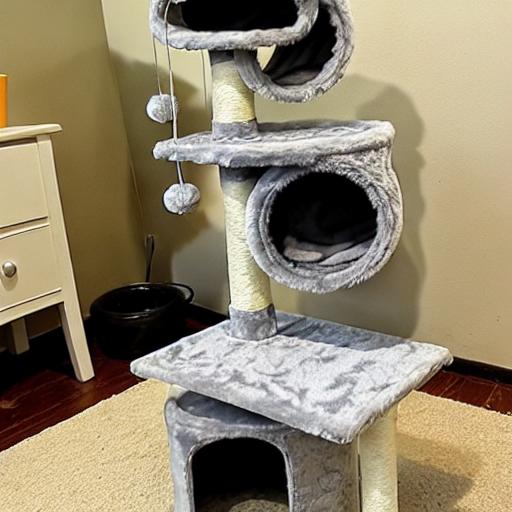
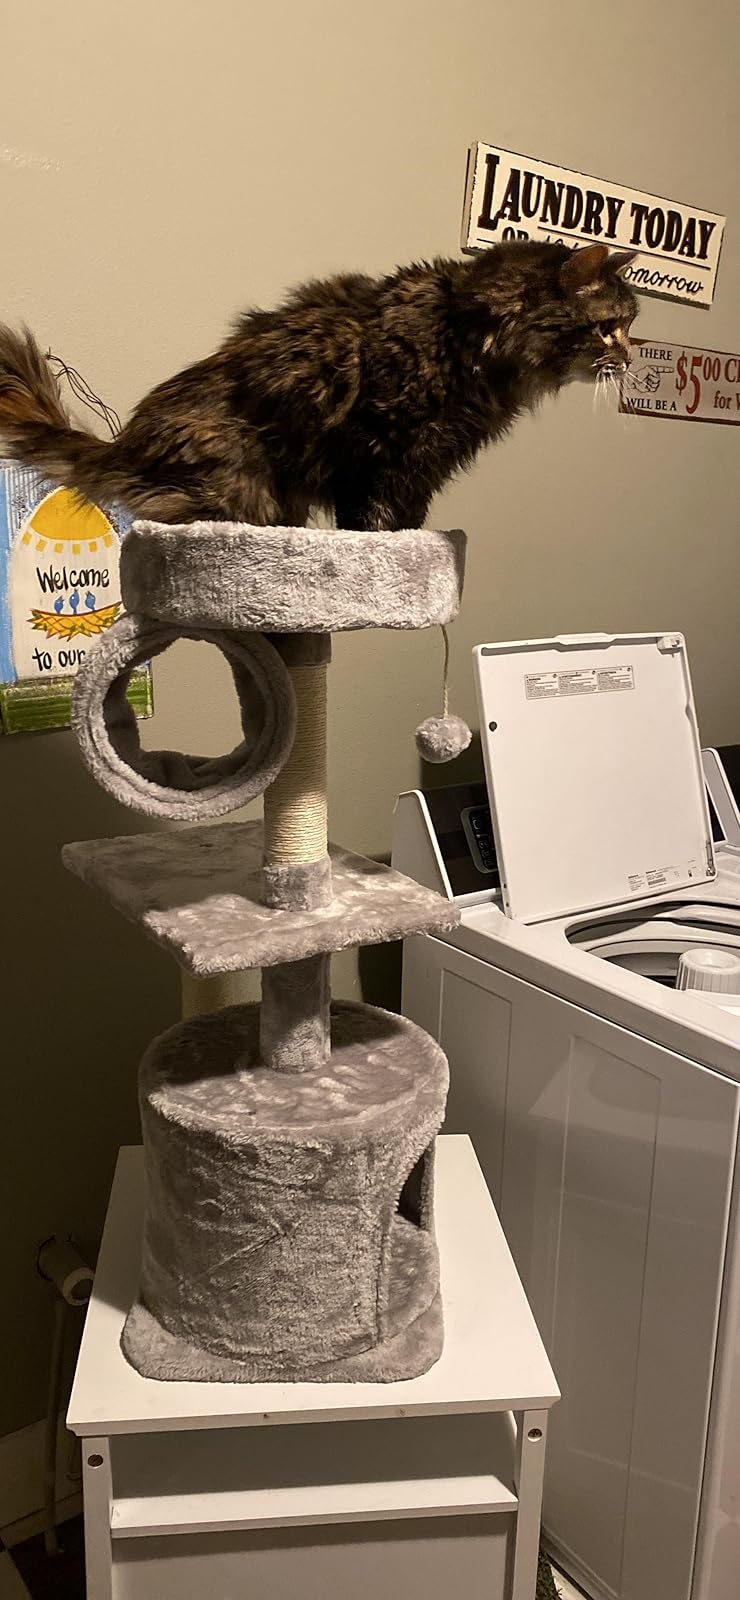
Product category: items_cat tree
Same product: no